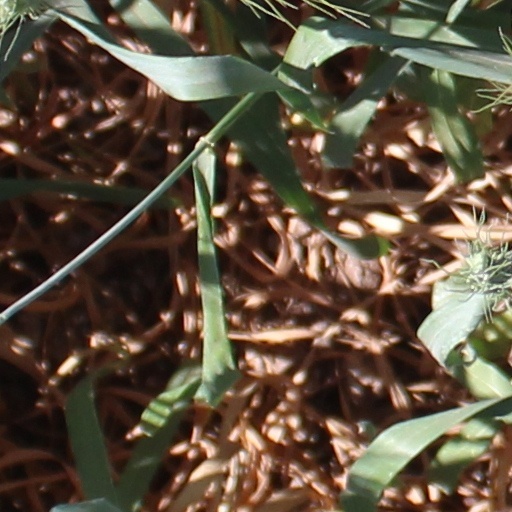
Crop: wheat